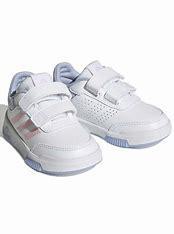
Brand: Adidas
Model: Tensaur Sport Training Hook And Loop